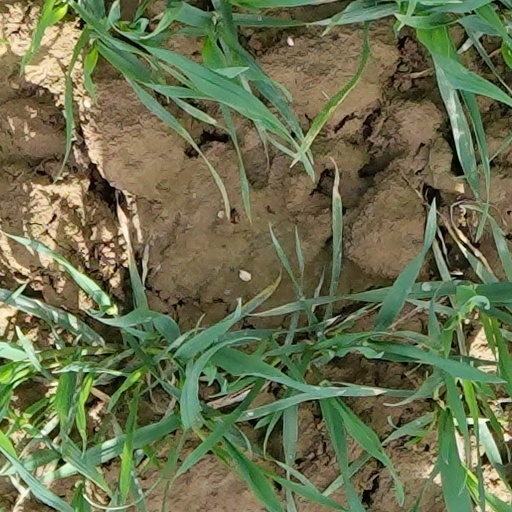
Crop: wheat